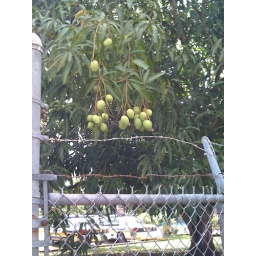
Lots of mangos tree around my house look just like this! Yum!